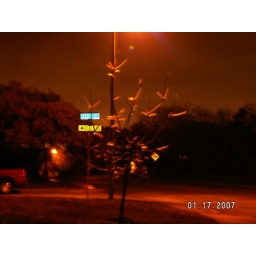
the street sign was in focus